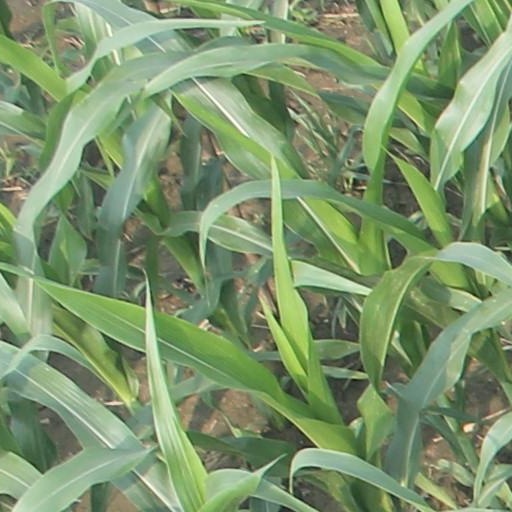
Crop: maize; corn